List of West Coast Eagles leading goalkickers

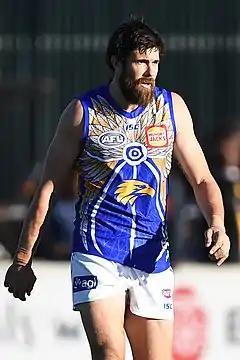
Josh Kennedy has been the leading goalscorer for the Eagles eight times

The following is a list of players who have kicked the most goals for the West Coast Eagles in each season of the Australian Football League (AFL), formerly known as the Victorian Football League (VFL), for both the men's team and the women's team.